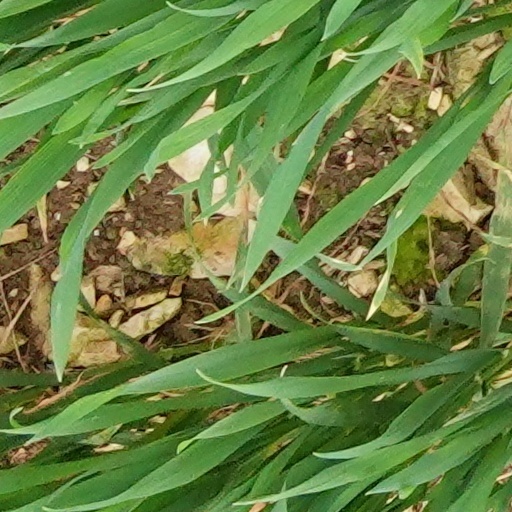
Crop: wheat